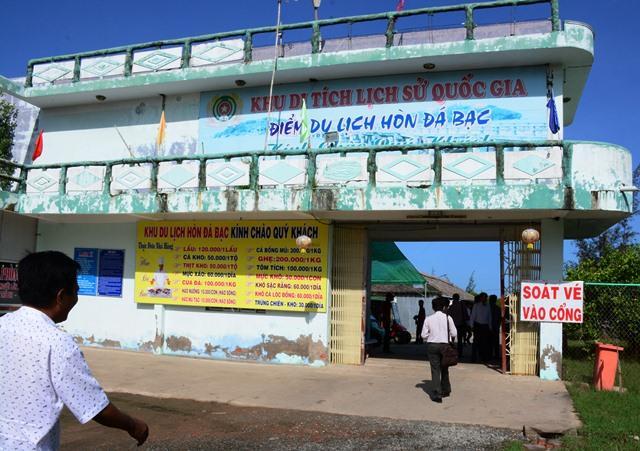
có một vài người xuất hiện ở lối vào một khu di tích lịch sử